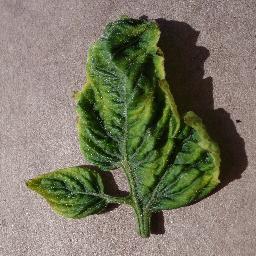
Label: Tomato___Tomato_Yellow_Leaf_Curl_Virus